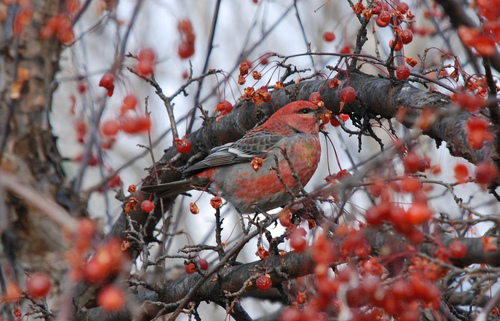
a small red and gray bird with a red head.
his wingbars are gray in colorplump grey and red bellied bird with brown and white primary and secondary wings and a red crown.
the bird has a red crown and a black eyering.
small grey bird with red belly, nape back and rump and single white wing bar.
a round small red bird with dark grey wings, white lower wingbars, and light grey flank.
the bird has a red crown and throat, gray wings with dark spots and white edges, and a reddish orange breast.
a small colorful bird with a bright red crown and face, white wing bars, and grey and brown secondaries.
this bird has wings that are black and has a red belly
this smallish bird has a red head with a black band along the eye, as well as a short triangular straight sharp red beak and a red and gray breast and belly, and a brown gray and white striped back and wings.
this small bird has red crown, and red belly, with grey colored wings.
Species: Pine Grosbeak